Bocaranga

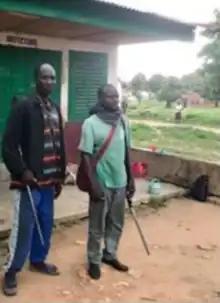
Anti-balalaka fighters occupying school in Bocaranga, May 2017

The village of Bocaranga was ceded to German Kamerun on 4 November 1911. It went back to French Oubangi-Chari rule in 1914. In 1946 it became a district and on January 23, 1961 it became a sous-préfecture within the newly independent Central African Republic.